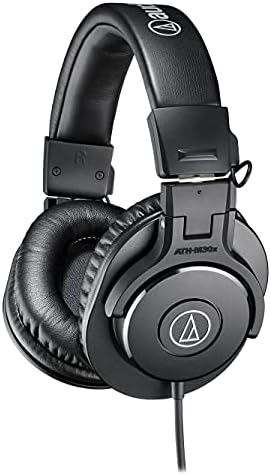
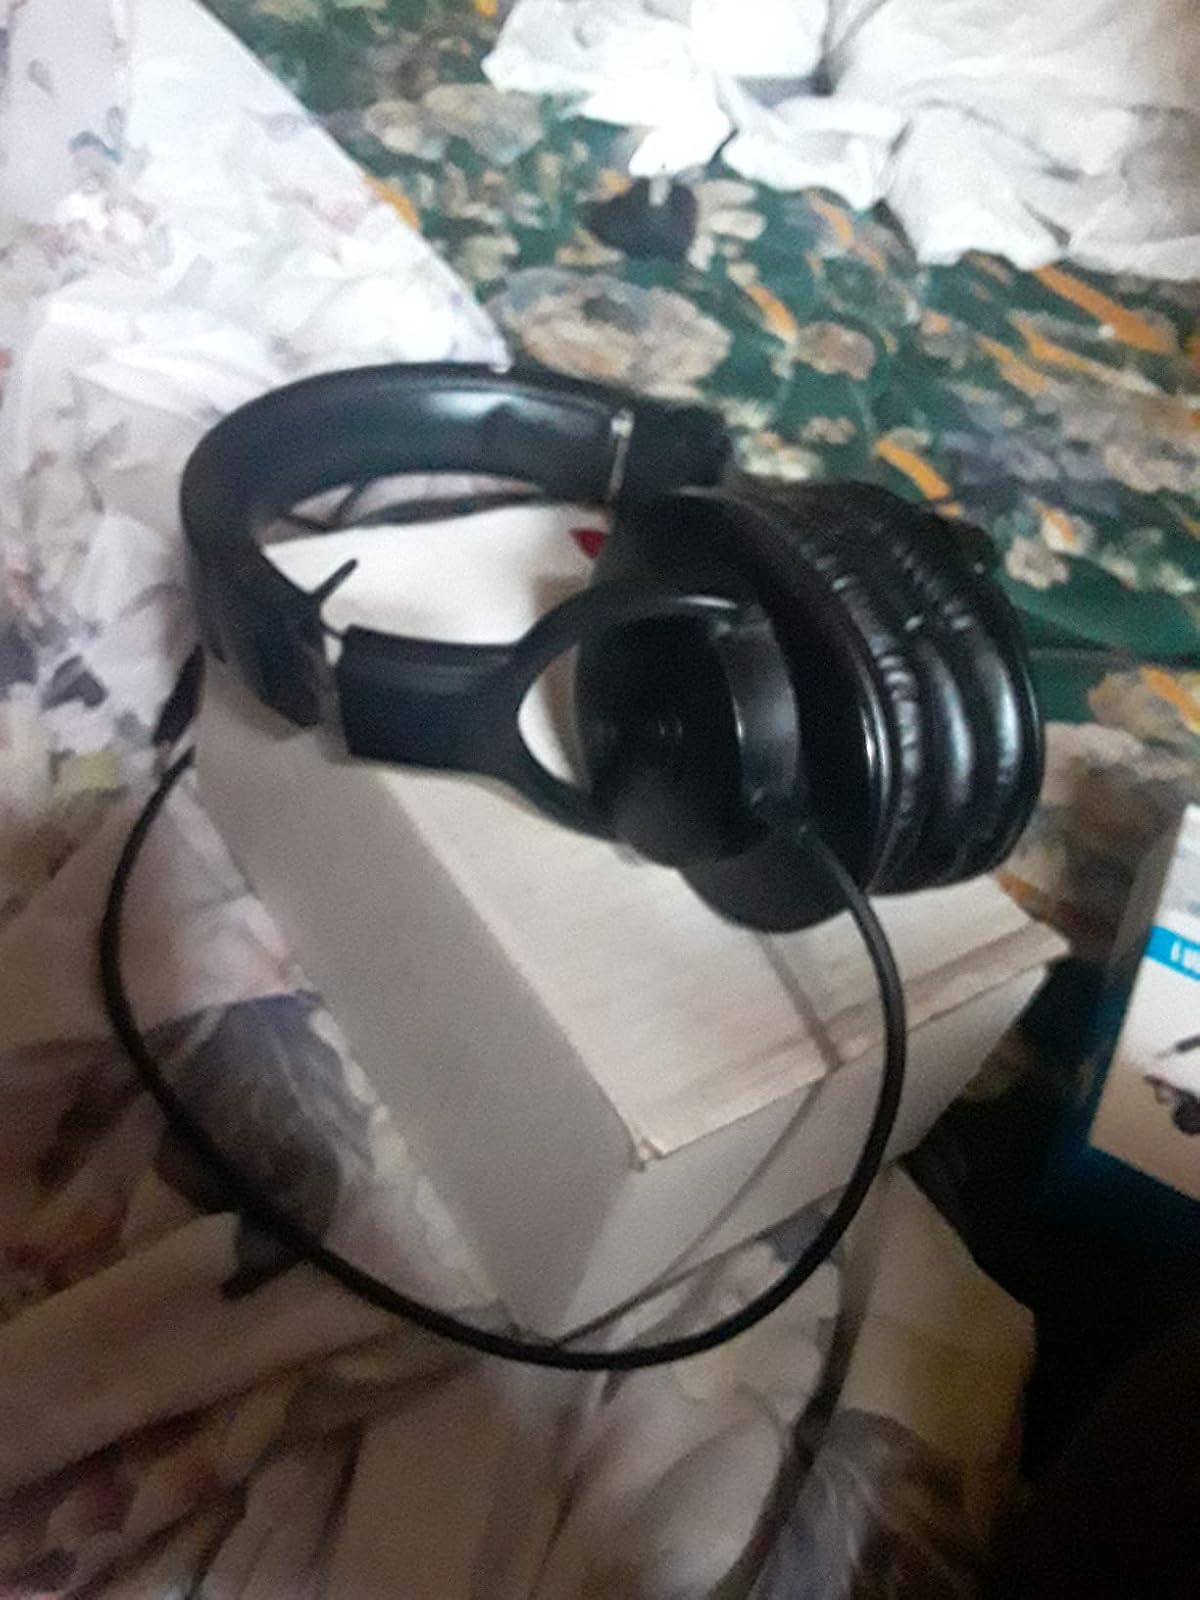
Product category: headphones
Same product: no